Elisha Andrews

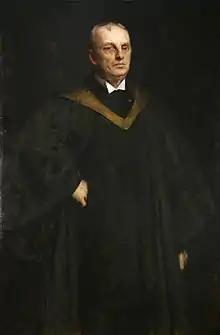
Elisha Andrews, painted by William Merritt Chase

Elisha Benjamin Andrews (January 10, 1844 – October 30, 1917) was an American economist, soldier, and educator.